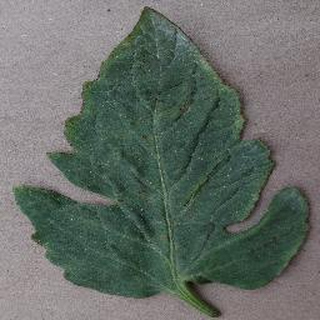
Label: tomato_bacterial_spot